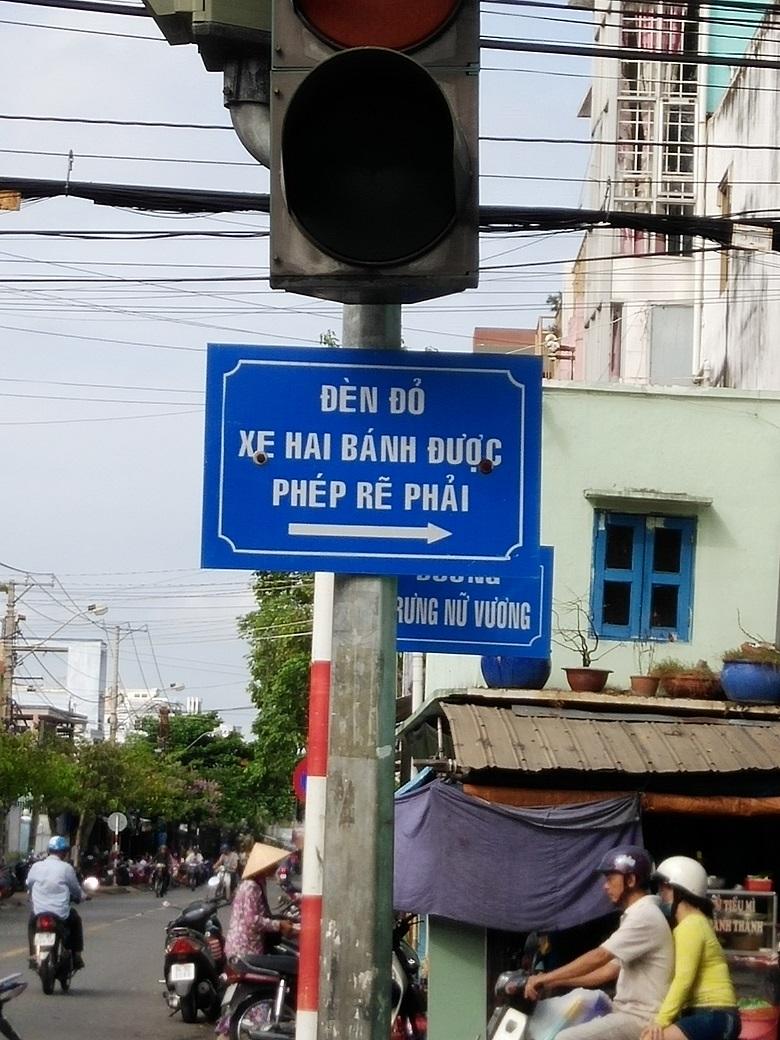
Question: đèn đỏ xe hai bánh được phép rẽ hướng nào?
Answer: đèn đỏ xe hai bánh được phép rẽ phải